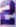
Number: 2